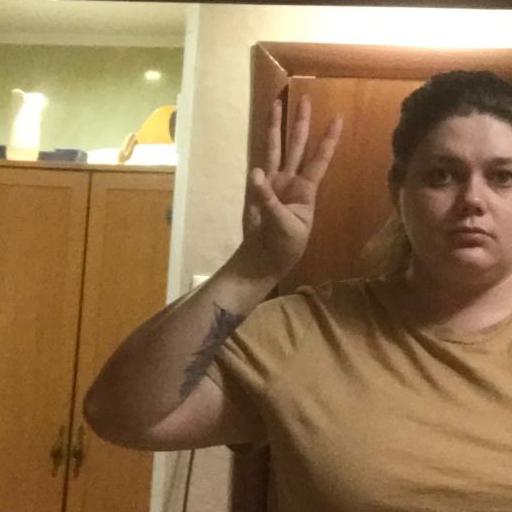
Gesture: three